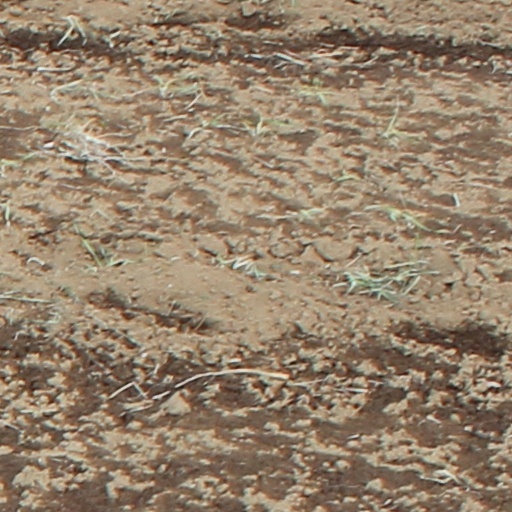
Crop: wheat